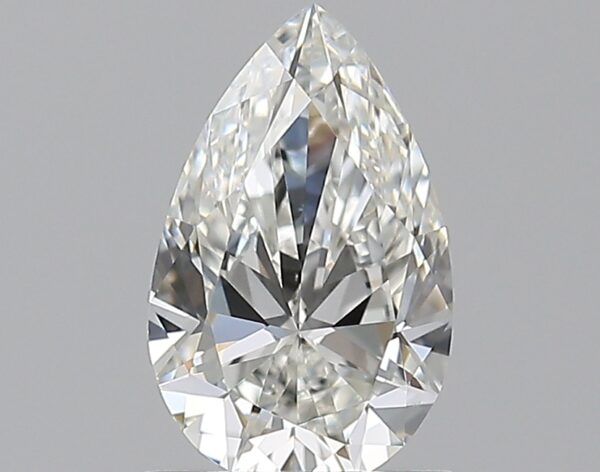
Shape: pear
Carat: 0.9
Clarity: VS1
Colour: H
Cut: EX
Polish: EX
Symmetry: VG
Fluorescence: N
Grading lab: GIA
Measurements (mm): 8.44 x 5.26 x 3.25